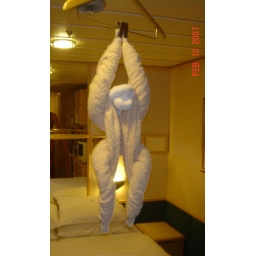
towel monkey in room